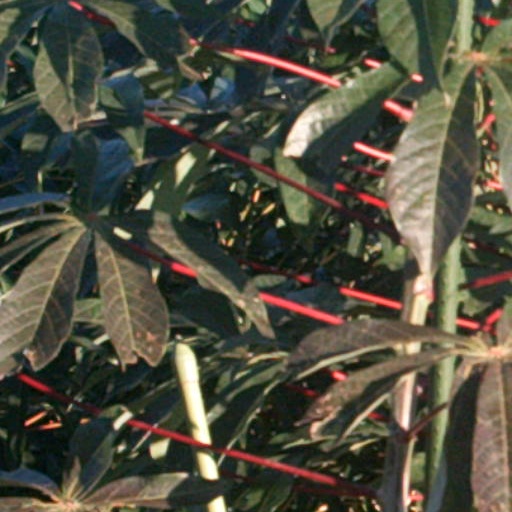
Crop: cassava